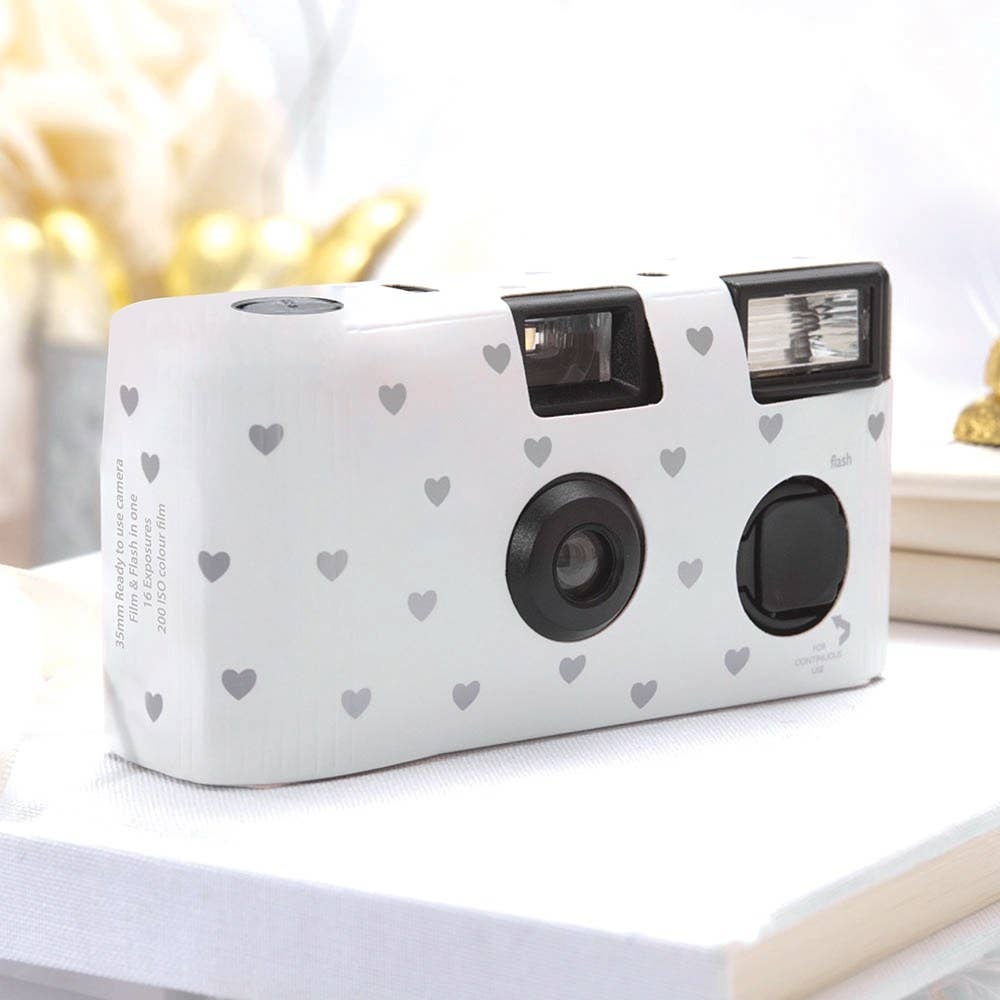
Disposable Camera With Flash - Silver Hearts
The disposable, 16-exposure, single use camera with built in flash is a great idea for a table favor. Getting each table a camera is a perfect, inexpensive way for the bride and groom to collect an album’s worth of extra photos from the wedding. Fun and interactive, guests have the opportunity to quick snap tons of unique wedding moments on 35mm film. A cheap way to add fun to any party, the disposable, point and shoot camera can be given to the ladies in your bridal party to capture your bachelorette night antics or add a throw away camera to the party favor pack at a birthday party so everyone can photograph the birthday fun! 4.5" (L) x 1.2" (W) x 2.4" (H) 16 exposures 200 ISO 35mm indoor/outdoor film Camera shells may be recycled, as a result the paper wrapper may vary slightly from image shown A ‘Develop Before’ date is marked on each individual camera to ensure camera has not expired prior to use
Brand: Weddingstar Inc.
Category: Cameras & Optics > Cameras > Disposable Cameras